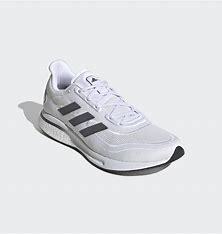
Brand: Adidas
Model: Supernova